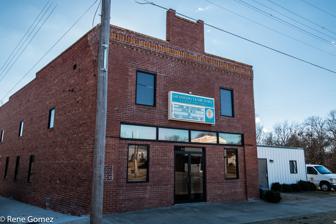
Building: Black Theater of Ardmore
Country: United States of America
Year built: 1922
United States historic place Black Theater of Ardmore U.S. National Register of Historic Places Show map of Oklahoma Show map of the United States Location Ardmore, Oklahoma Coordinates 34°10′13″N 97°7′22″W / 34.17028°N 97.12278°W / 34.17028; -97.12278 Built 1922 NRHP reference No. 84002978 Added to NRHP June 22, 1984 The Black Theater of Ardmore is a historic theater building in Ardmore, Oklahoma , United States.  It was built in 1922 during a time of racial segregation, when Ardmore's community of more than 2,000 African American residents had its own business district and its own residential area.  The theater provided entertainment for black residents who were excluded from patronizing white theaters.  It is also a symbol to the once-thriving black business district of Ardmore.  It functioned as a theater until 1944, when it was sold to the Metropolitan African Methodist Episcopal Church.  The building is listed on the National Register of Historic Places . References